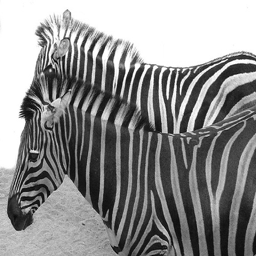
Two zebras standing next to each other against a grey background.
A pair of zebras stands close together creating an optical illusion.
a couple of zebras that are walking around
two zebras are standing side by side together
Two zebra standing next to each other on a sandy beach.